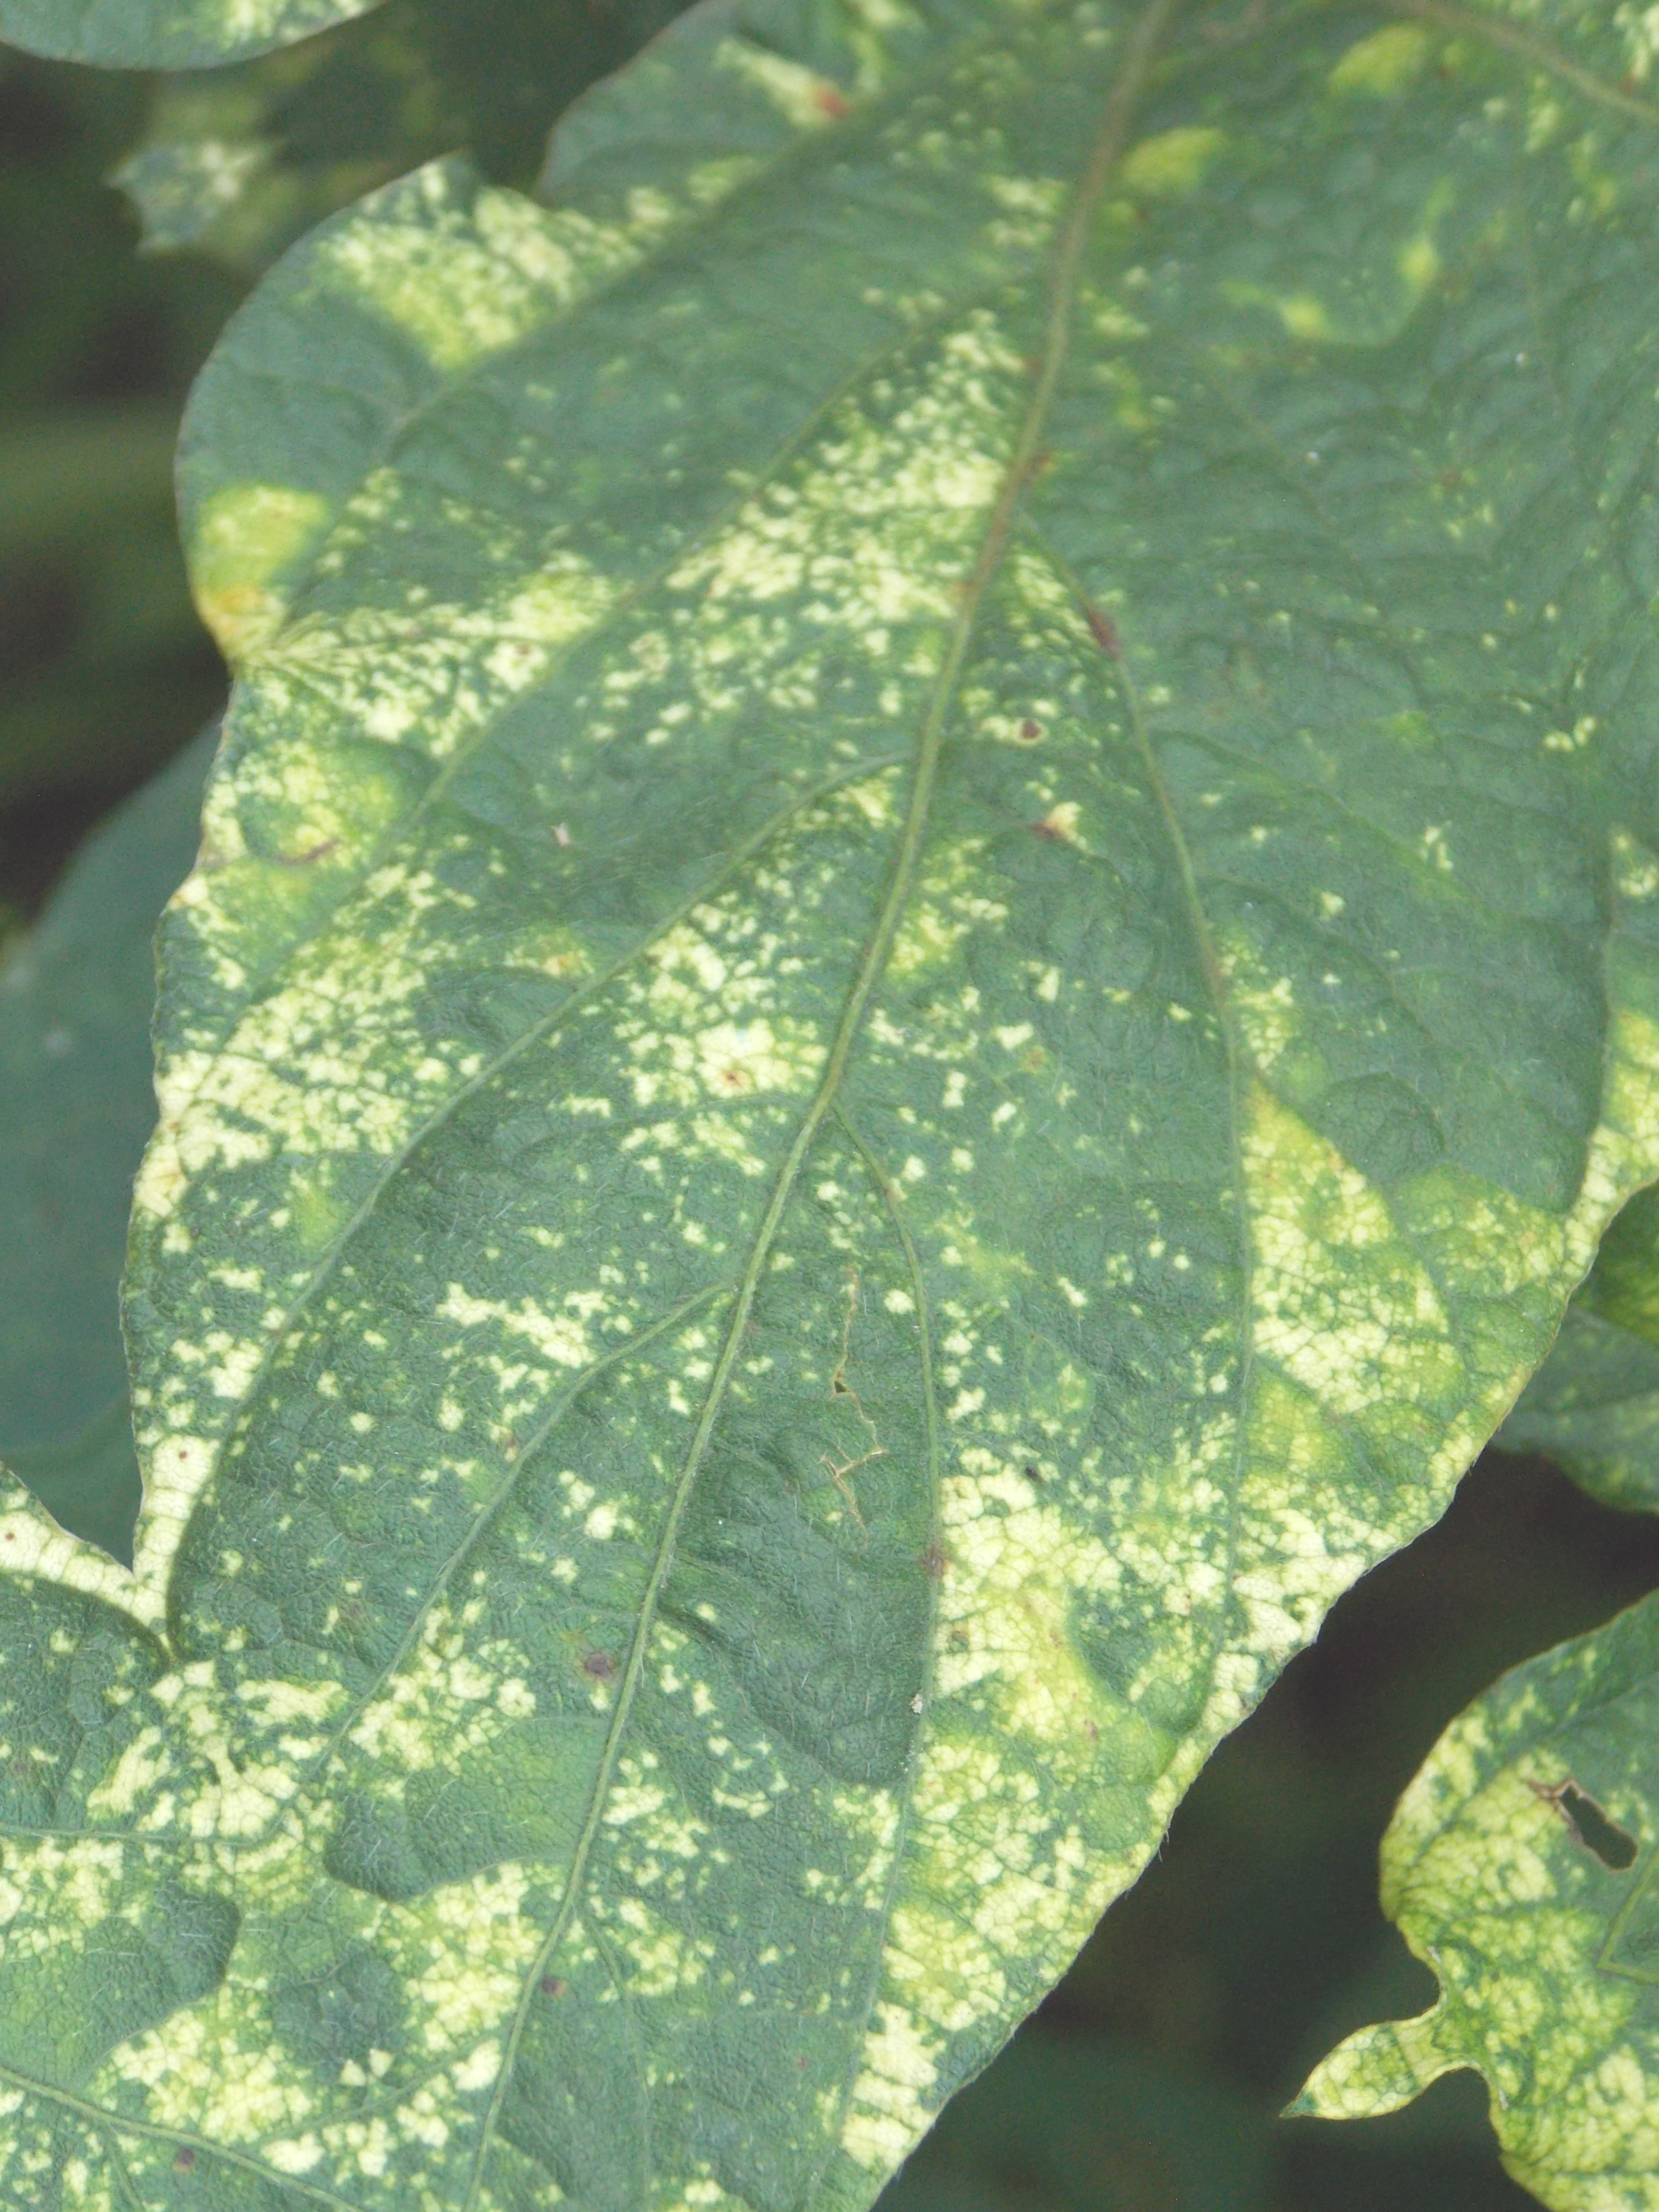
Label: Disease